Ramón "Chunky" Sánchez

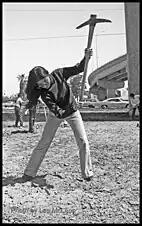
1970 photograph of a woman digging the land for Chicano Park, pictured by Les McLean and featured in "The Street Journal". Sánchez also contributed to the project in this fashion.

On October 30, 1951, Sánchez was born in Blythe, California to Mexican farmworkers Ramón Sánchez and Josefina Moroyoqui. His initial interest in music began when he attentively listened to his mother sing "boleros". His uncle, José María "Chema", first taught him the guitar. In 1969, he graduated from Palo Verde High School, one year after his sister Virginia, and went to Palo Verde College for a semester before transferring to San Diego State University (SDSU), where he initially pursued physical education.